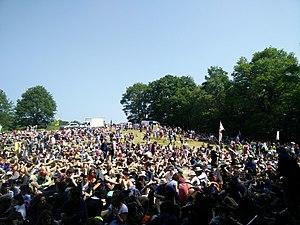
Édition 2018 du pélerinage organisé par l'association «
Le pèlerinage de Chartres, aussi connu sous le nom de pèlerinage de Chrétienté, est un pèlerinage qui, depuis 1983, se déroule chaque année à la Pentecôte, de Notre-Dame de Paris jusqu'à Notre-Dame de Chartres.